Gaston Baty

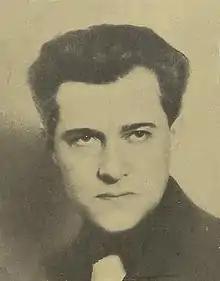

Gaston Baty (26 May 1885 – 13 October 1952), whose full name was Jean-Baptiste-Marie-Gaston Baty, was a French playwright and theatre director. He was born in Pélussin, Loire, France.